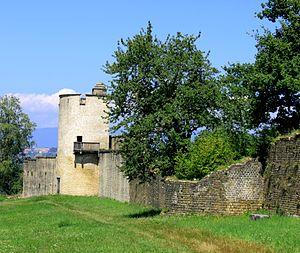
Suisse, canton de Vaud, Avenches, Aventicum (ville romaine). Vue de la porte de l’Est et Tornallaz (tour de garde).
Une enceinte urbaine en Gaule romaine est un dispositif fortifié associant remparts, portes et tours, érigé autour des villes de Gaule entre la fin de la conquête romaine de la Gaule et la fin de l'empire romain.